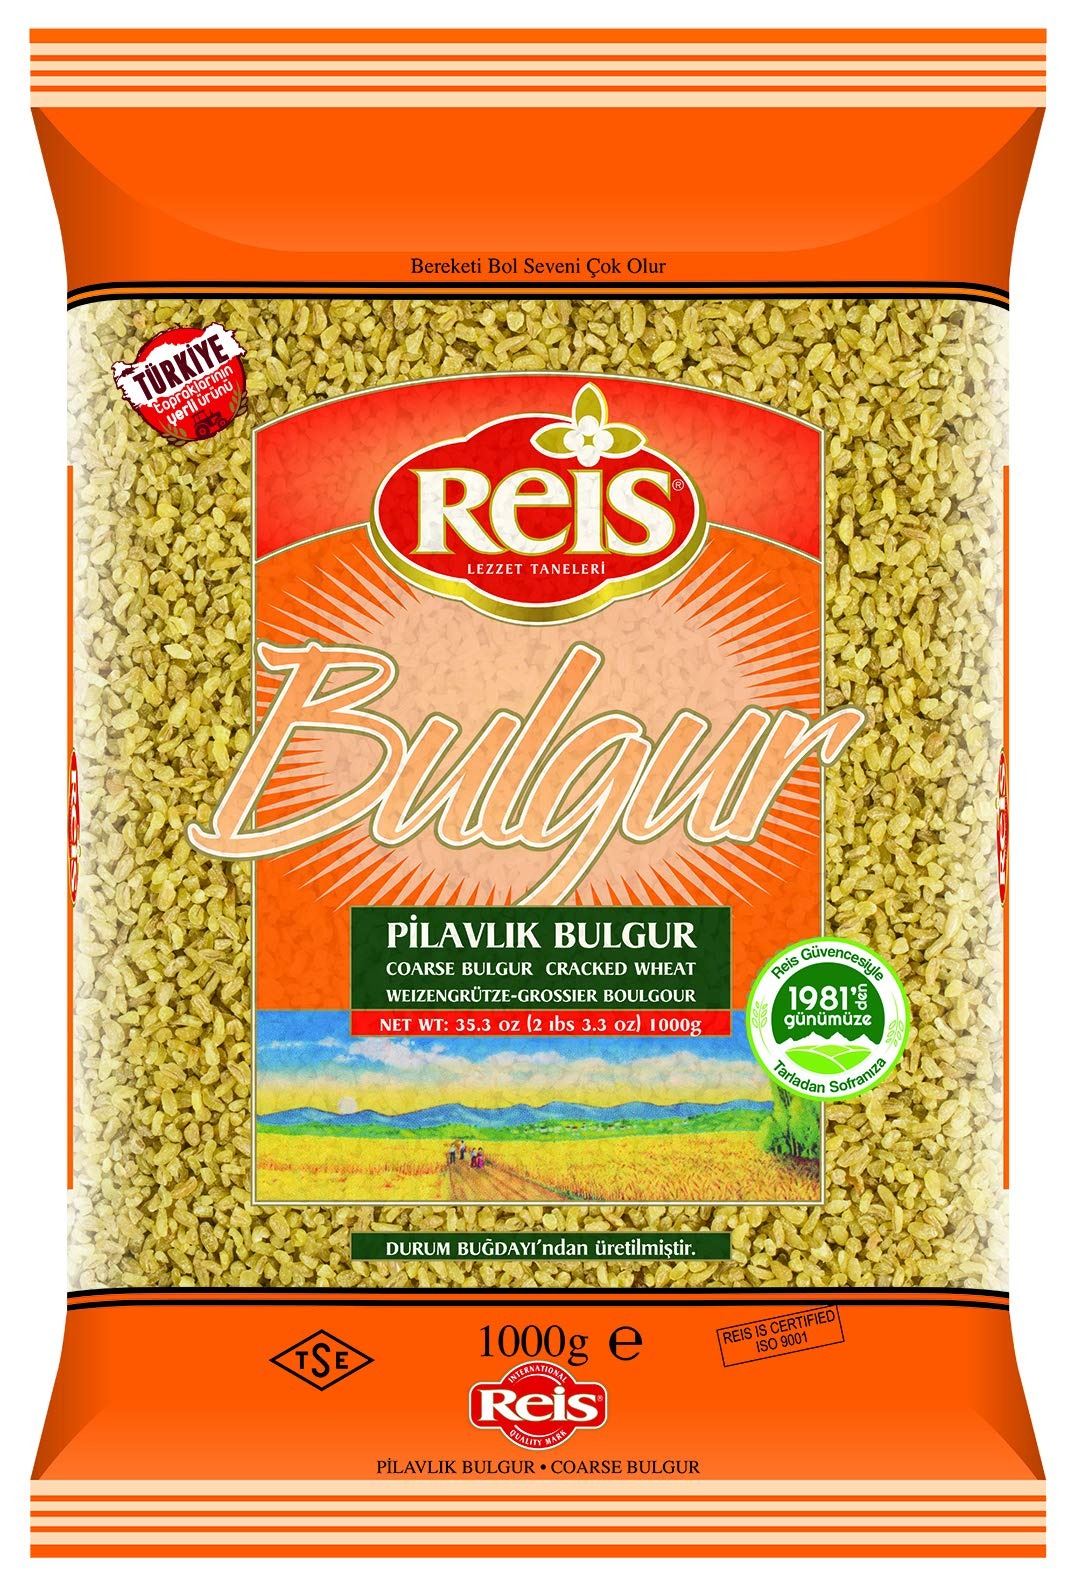
Item Name: Reis Coarse Bulgur for Pilafs 2lb
Bullet Point 1: All Natural, healthier, tastier than rice and other grains
Bullet Point 2: Imported from the it's land: Turkey
Bullet Point 3: Contains high amount of fibers
Bullet Point 4: It is perfect for healthier Meze dishes.
Bullet Point 5: Especially for Tabuli Salad and Kibbe (Meatballs) dishes
Product Description: 21
Value: 32.0
Unit: Ounce

Price: 10.96